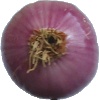
Label: Onion Red Peeled 1